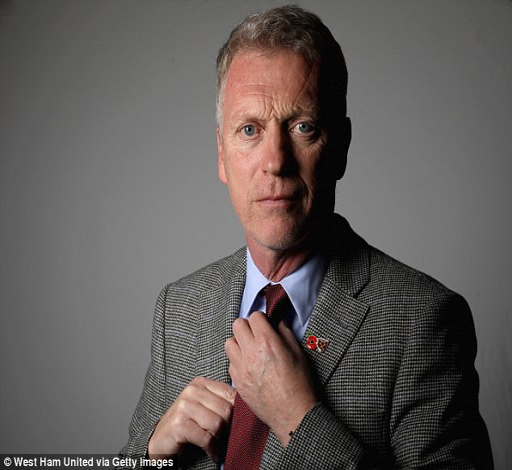
soccer player adjusts his tie in the images released by a city to accompany the announcement